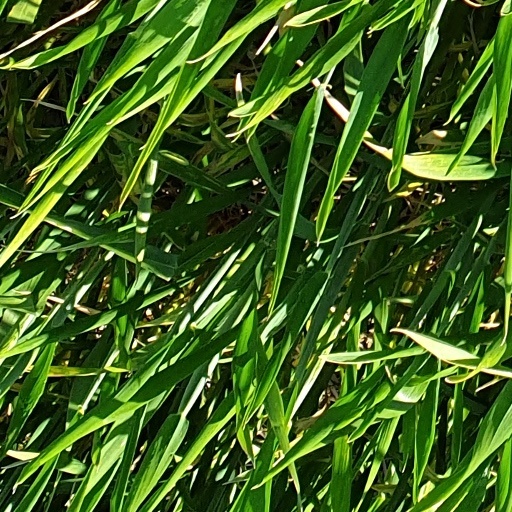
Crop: wheat